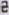
Number: 2